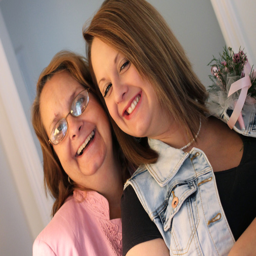
person with her mother , at a baby shower the weekend before she gave birth .